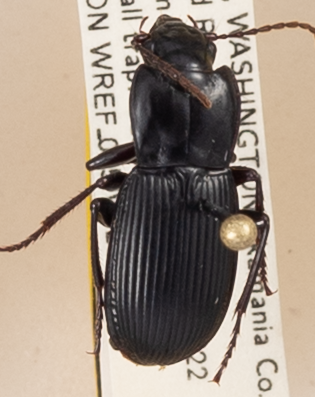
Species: Pterostichus herculaneus
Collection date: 2018-07-31
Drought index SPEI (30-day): -1.444
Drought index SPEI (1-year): -0.39
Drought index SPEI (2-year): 0.54